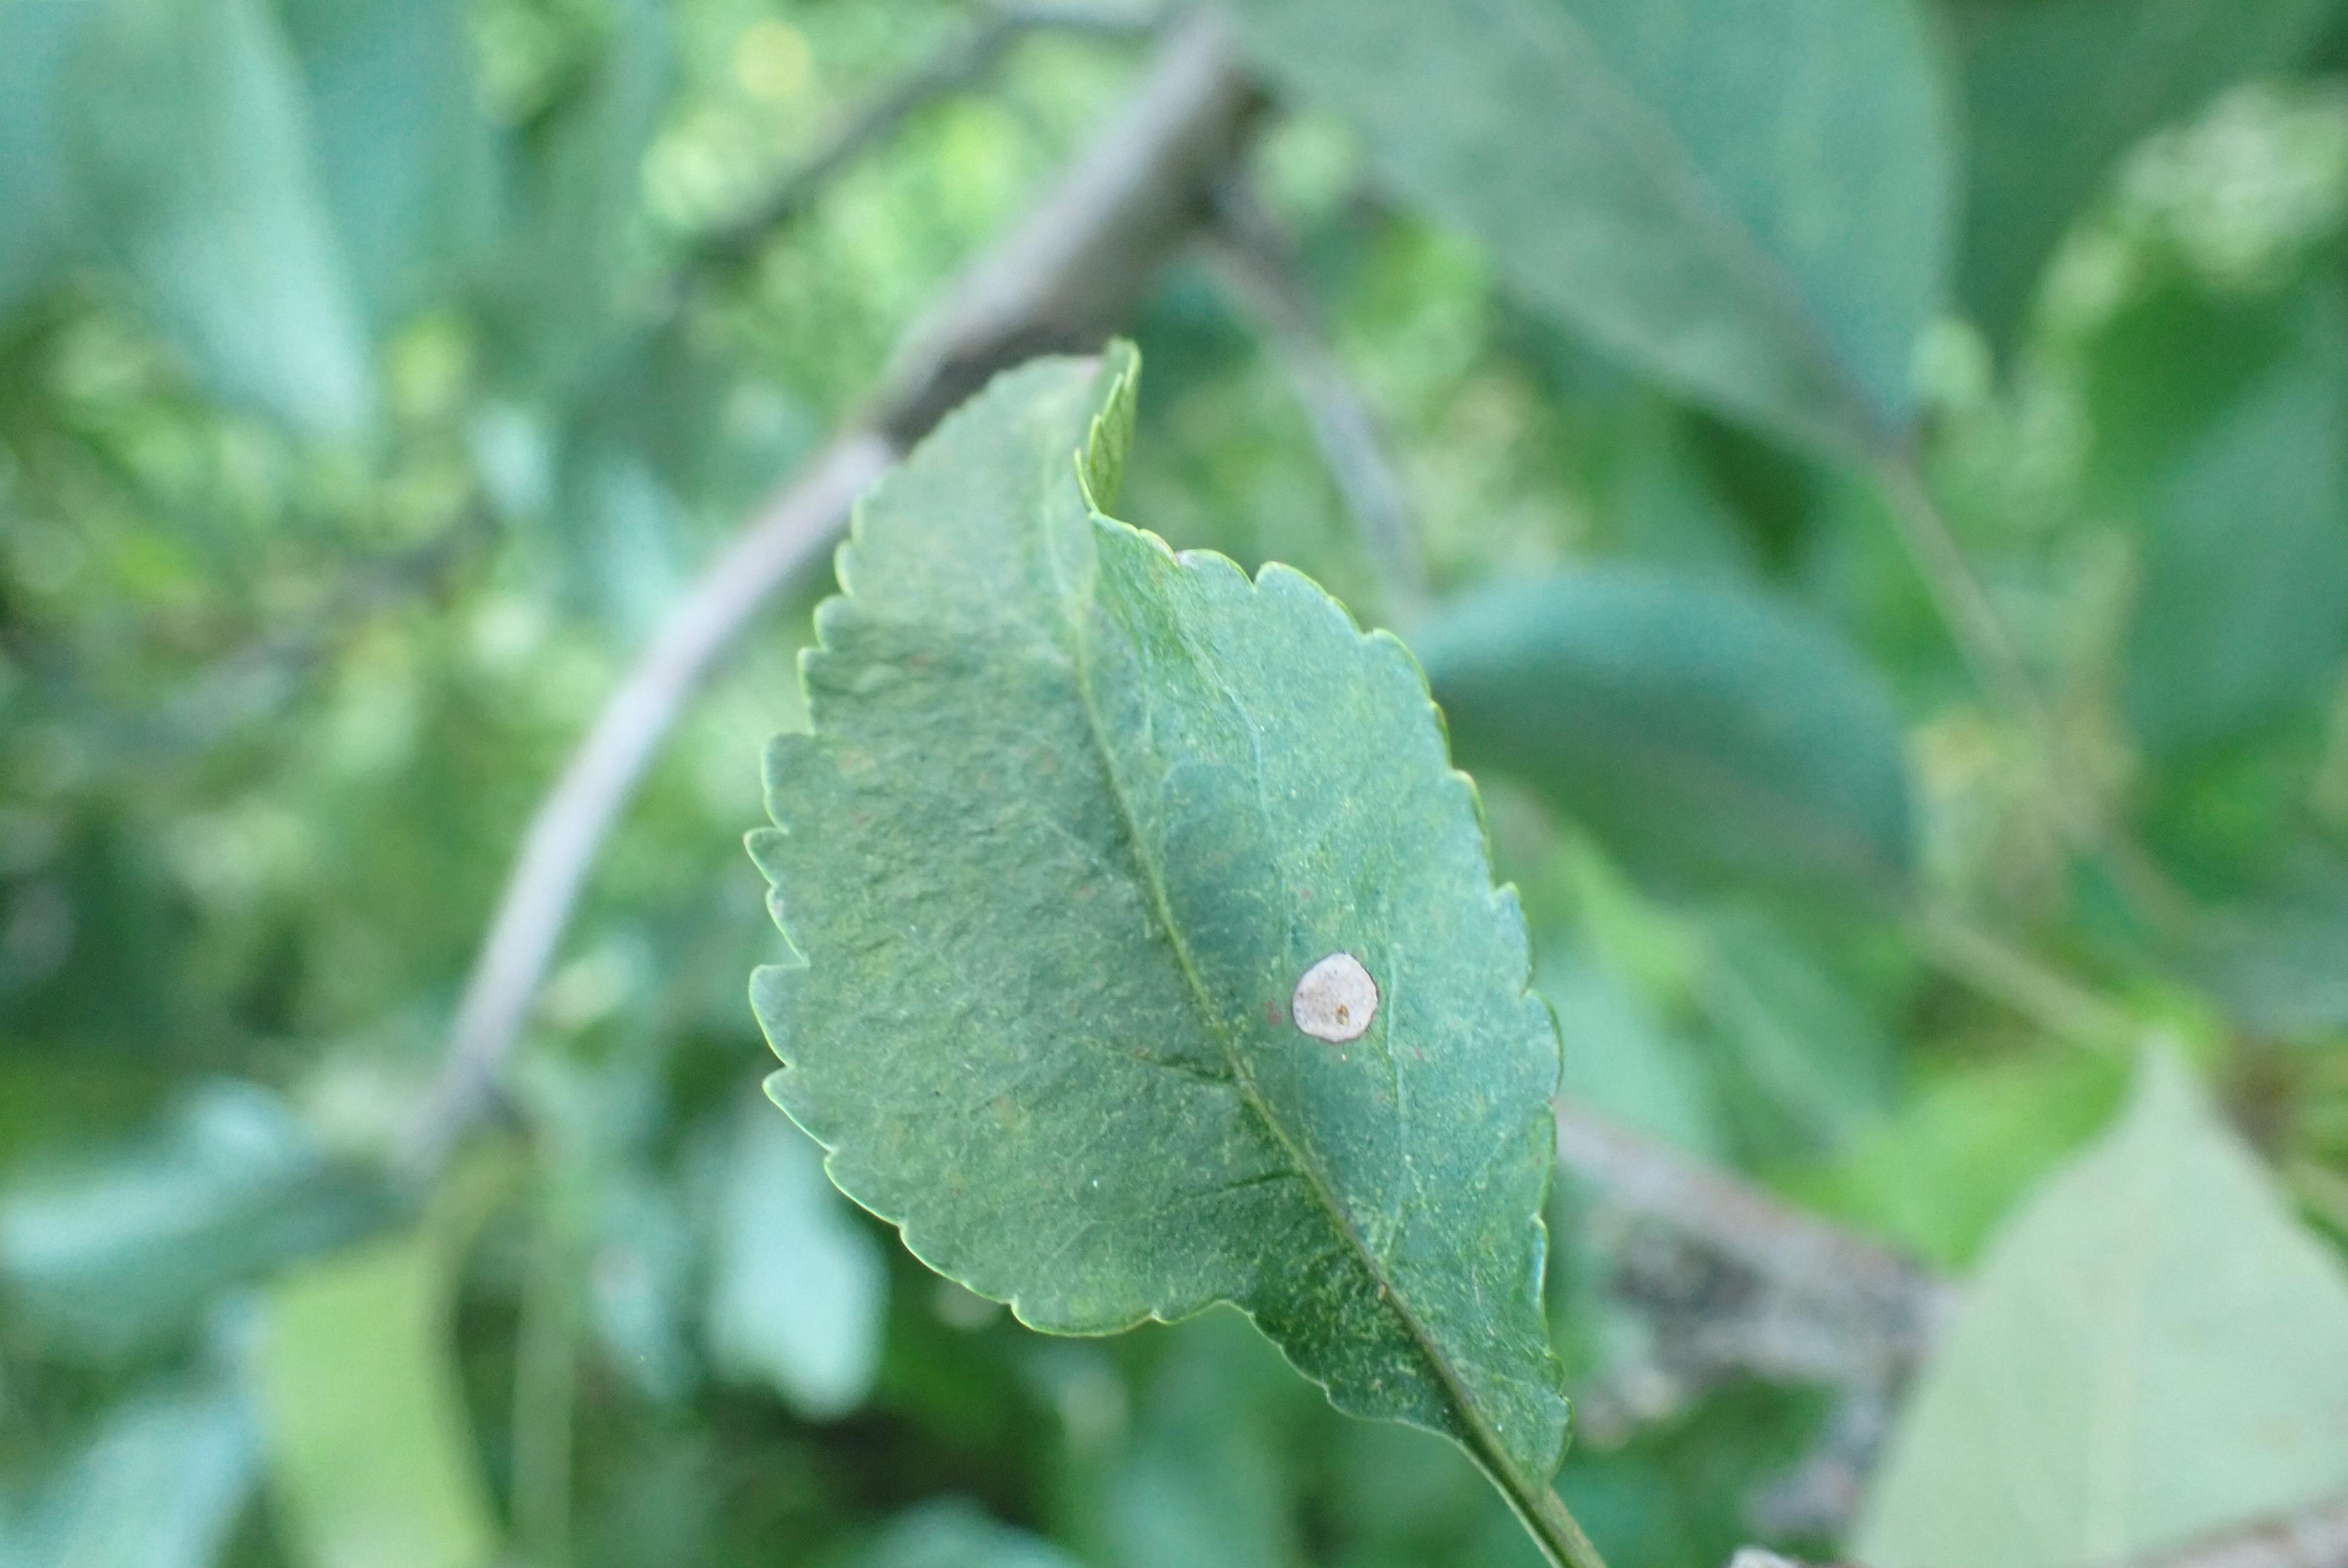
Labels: frog_eye_leaf_spot